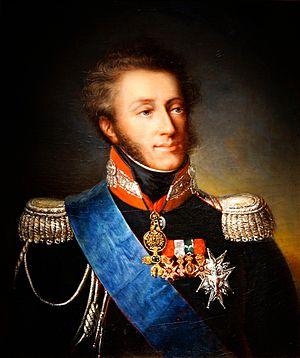
Louis-Antoine d'Artois, duc d'Angoulême (1775-1844), sans la Révolution de juillet 1830, il aurait dû succéder sur le trône de France à son père, le roi Charles X, en tant que Louis XIX
Louis-Antoine d’Artois, né le 6 août 1775 à Versailles, en France, et mort à Goritz, en Autriche le 3 juin 1844, petit-fils de France et duc d’Angoulême, puis Louis-Antoine de France, dauphin de France puis comte de Marnes, puis en 1836 Louis de France, est un prince de la maison royale de France, fils de Charles-Philippe de France, ce dernier étant comte d'Artois et le futur roi Charles X, et de Marie-Thérèse de Savoie.
Cet article donne la liste des dauphins de France depuis 1349, date à laquelle Humbert II vend sa seigneurie du Dauphiné de Viennois au roi de France Philippe VI de Valois, à la condition que l'héritier du trône porte le titre de dauphin de Viennois. Selon le traité de Romans, le Dauphiné doit revenir à un fils du futur roi Jean II le Bon, alors duc de Normandie. C'est donc le futur Charles V le Sage, en tant que fils aîné de Jean, qui devient le dauphin.
Depuis le 2 août 1830, date de l'abdication du roi Charles X, suivi le 24 février 1848, date de l'abdication du roi des Français Louis-Philippe Iᵉʳ et enfin le 4 septembre 1870, date de l'abdication de l'empereur Napoléon III, la Couronne de France est principalement disputée entre trois maisons, avec différents prétendants :